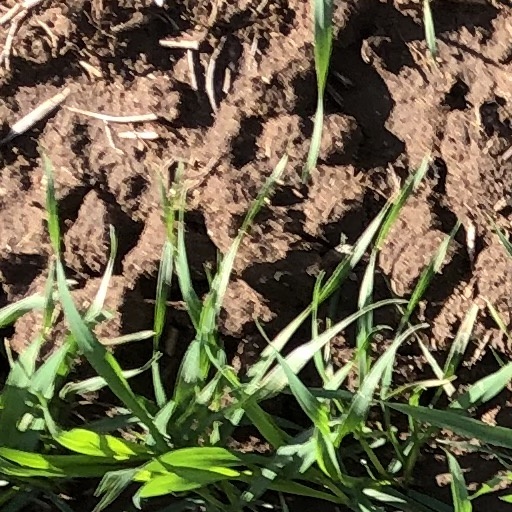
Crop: wheat